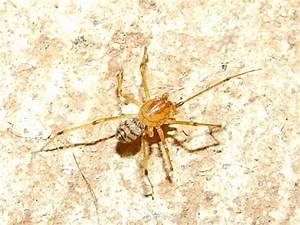
Label: spider